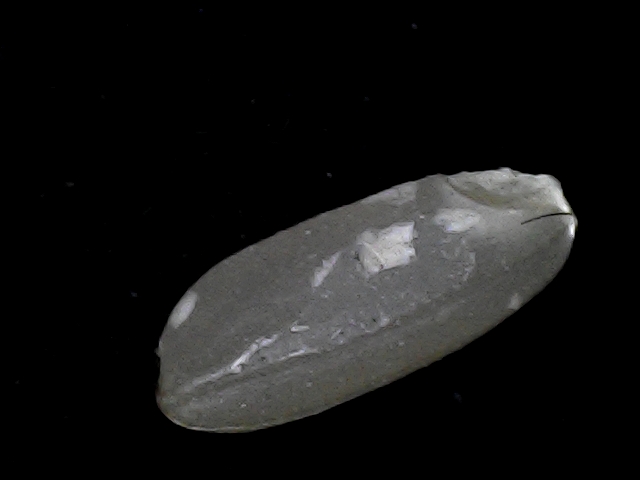
Rice variety: BD93